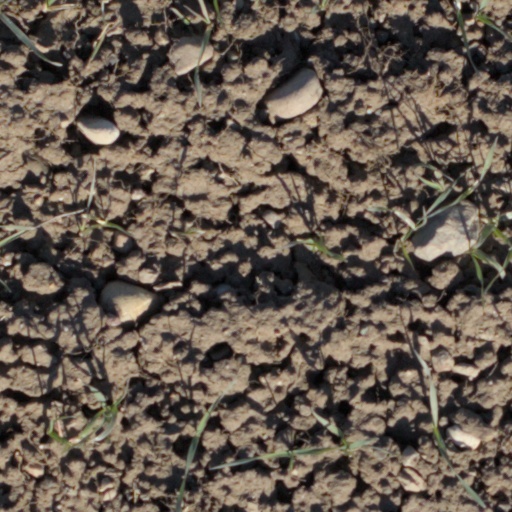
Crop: wheat